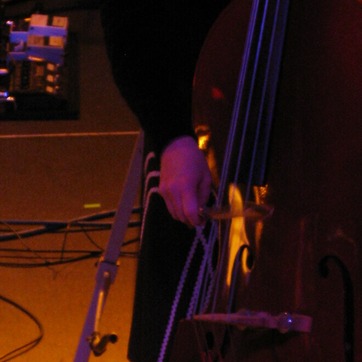
Material: skin